Lucio Marineo Siculo

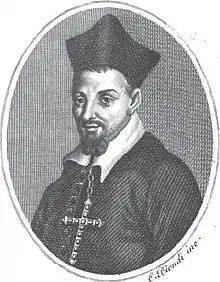

Lucio Marineo Siculo (Vizzini, 1444 or 1445 – Spain, 1533) was a Sicilian humanist, historian and poet, known as a prominent figure of the Spanish Renaissance.